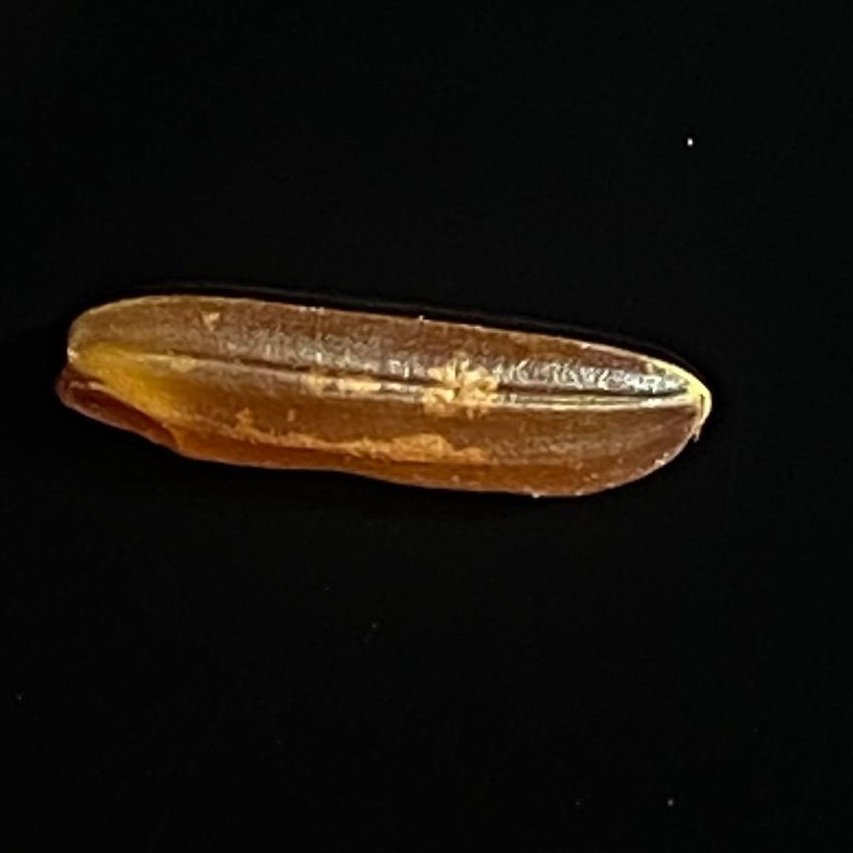
Rice variety: Red_Cargo